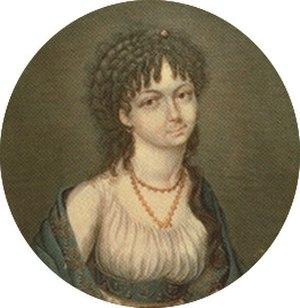
Lucile de Chateaubriand (1764-1804), femme de lettres, sœur of François-René de Chateaubriand
Lucile de Chateaubriand, née à Saint-Malo en 1764, morte à Paris en 1804, est une femme de lettres française, auteur de contes et de poèmes en prose. Elle est la sœur aînée de l'écrivain François-René de Chateaubriand, qui parle d'elle avec émotion dans ses Mémoires.
François-René, vicomte de Chateaubriand, né à Saint-Malo le 4 septembre 1768 et mort à Paris le 4 juillet 1848, est un écrivain, mémorialiste et homme politique français. Il est considéré comme l'un des précurseurs du romantisme français et l'un des plus grands noms de la littérature française.